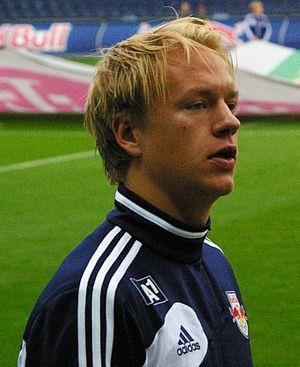
Håvard Kallevik Nielsen est un footballeur norvégien qui joue dans le club du Greuther Fürth.